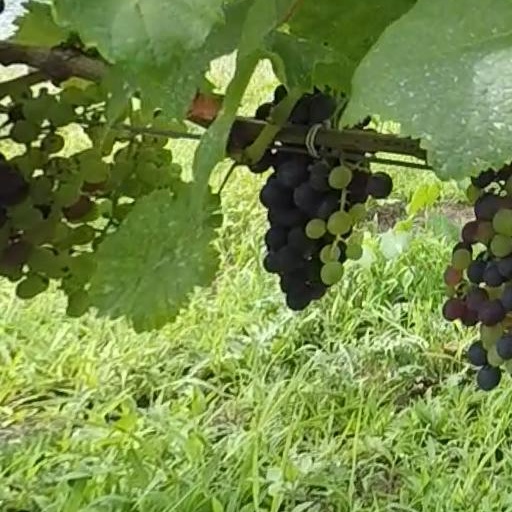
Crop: grape